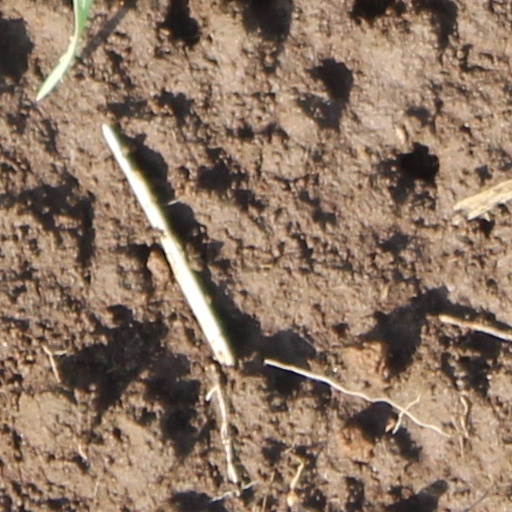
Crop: wheat